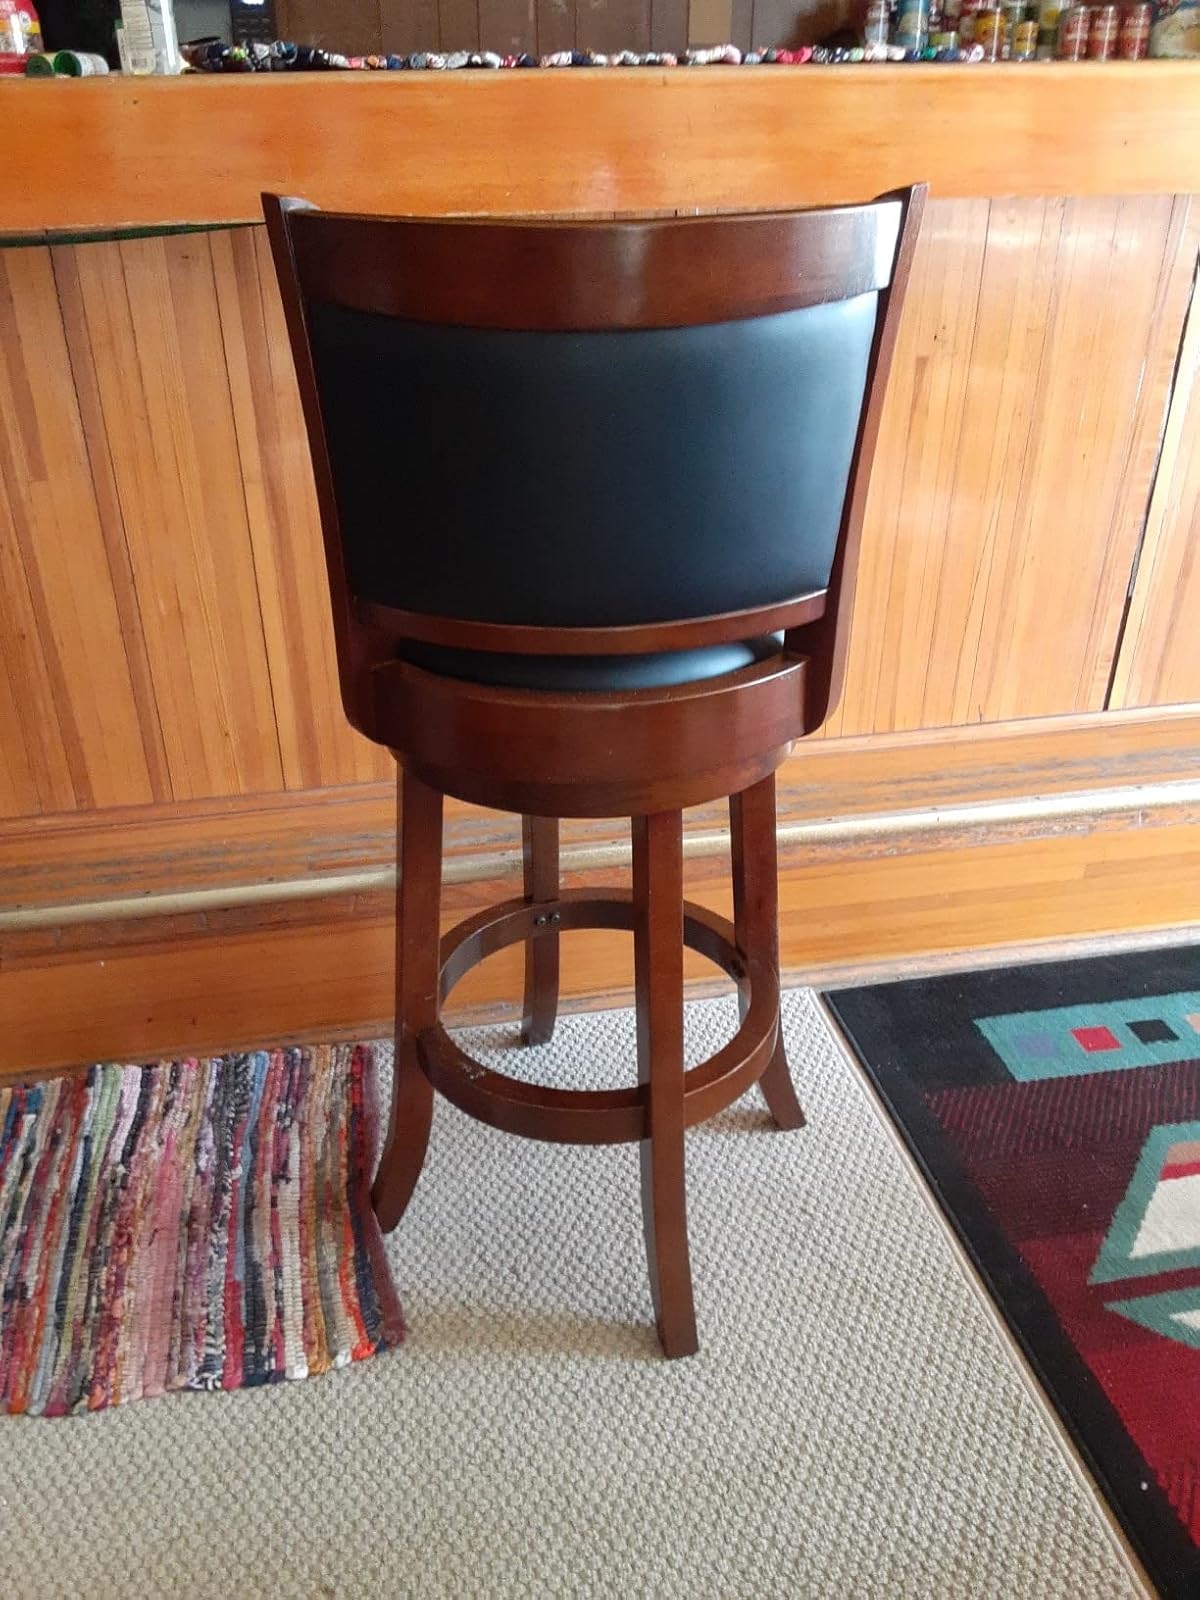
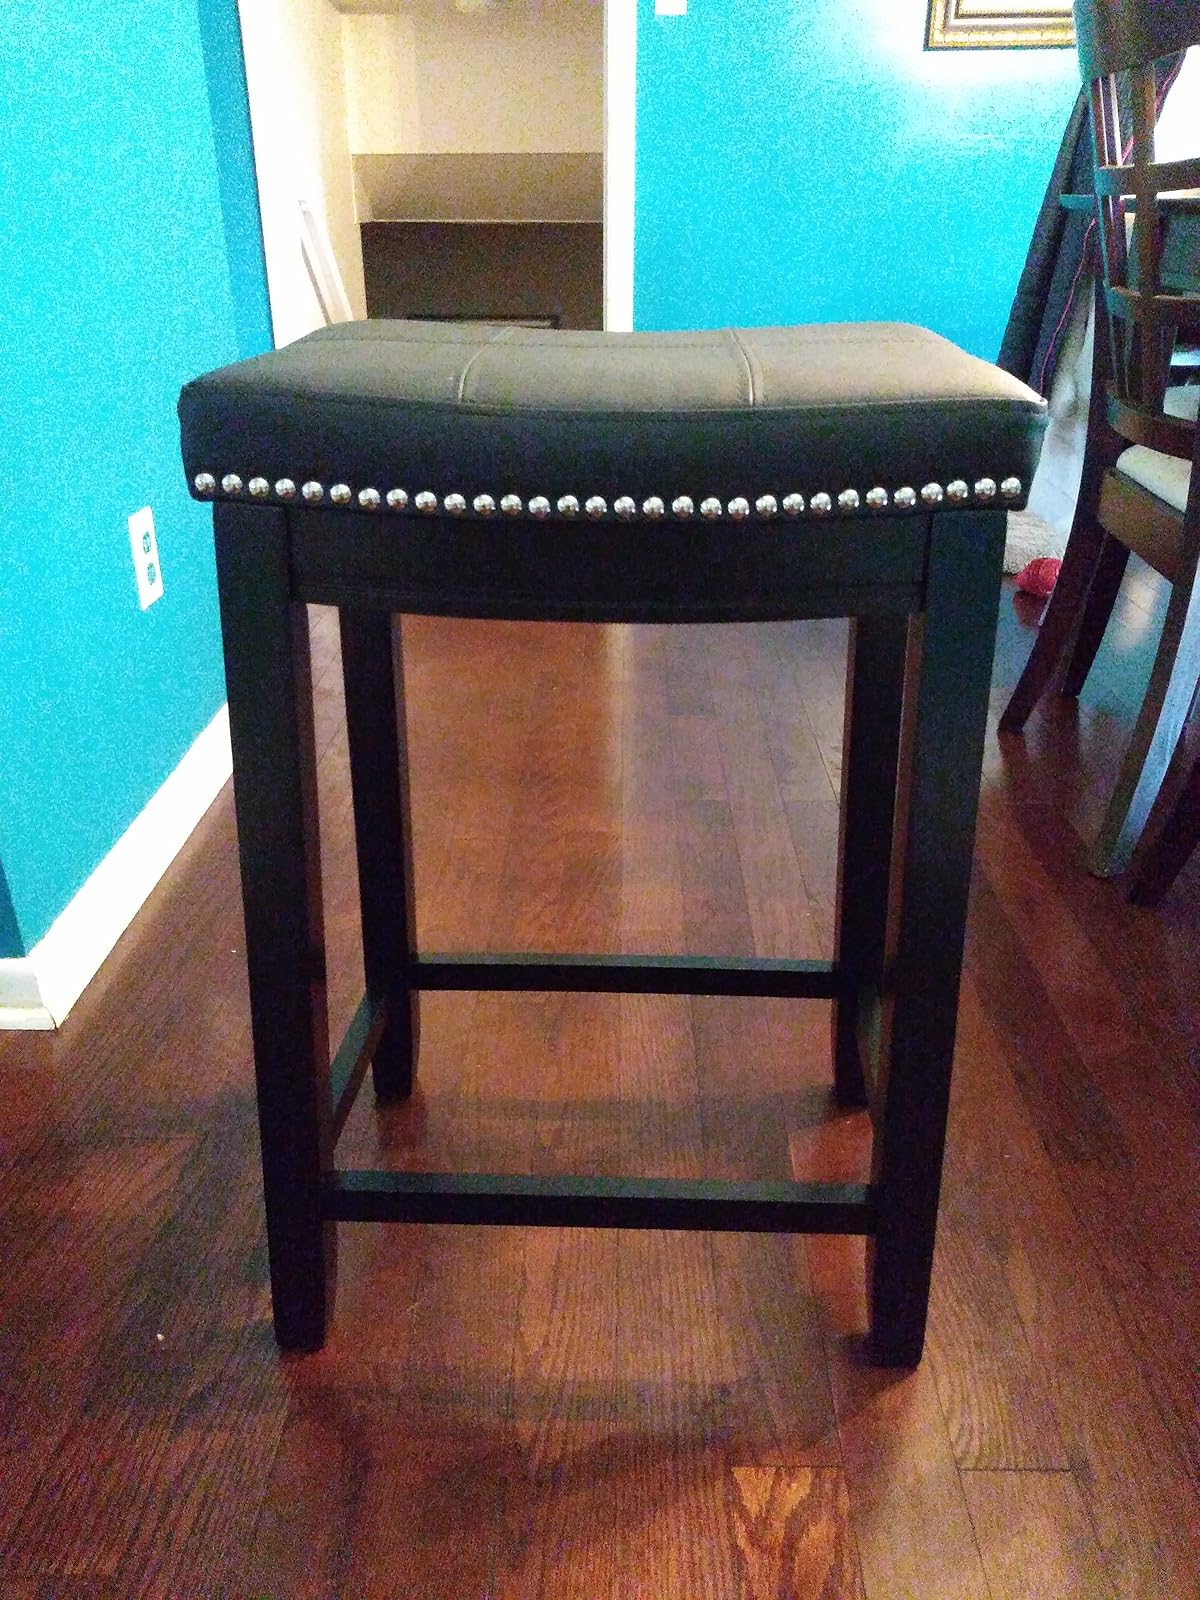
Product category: stool
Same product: no